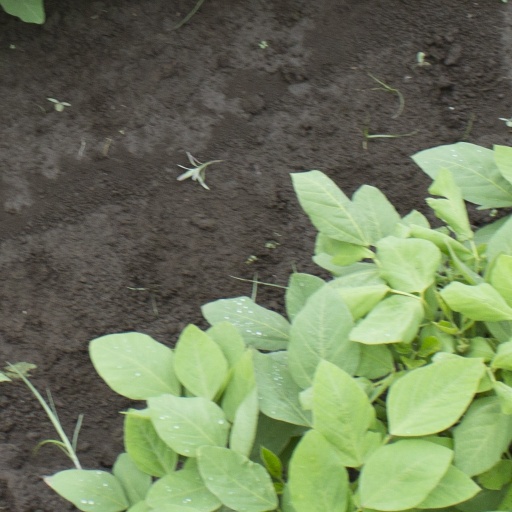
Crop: soybean